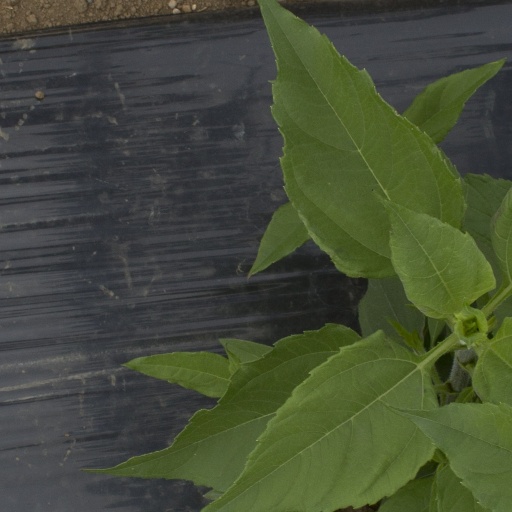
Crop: Jerusalem artichoke